Unearthed Arcana

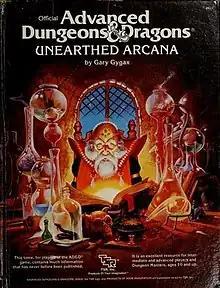
Cover of "Unearthed Arcana" for the 1st edition of "Advanced Dungeons & Dragons"; cover art by Jeff Easley

Unearthed Arcana (abbreviated UA) is the title shared by two hardback books published for different editions of the "Dungeons & Dragons" fantasy role-playing game. Both were designed as supplements to the core rulebooks, containing material that expanded upon other rules.